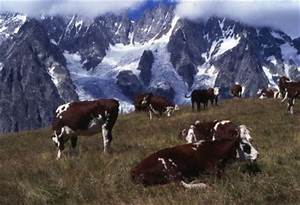
Label: cow